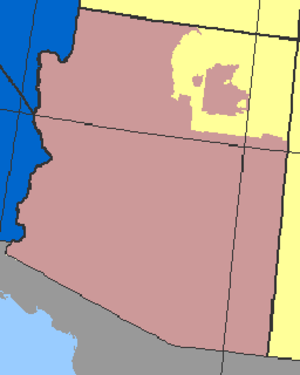
L’heure aux États-Unis est légalement divisée en neuf fuseaux horaires standards couvrant les États et les territoires. La majorité des États-Unis observent l'heure d'été pour les mois de printemps, d'été et d'automne. Les limites des fuseaux horaires et l'observation de l'heure d'été sont réglementés par le Département des Transports. Le temps officiel est fourni par deux agences fédérales : le National Institute of Standards and Technology, une agence du Département du Commerce, et son homologue militaire, l'observatoire naval des États-Unis. Les horloges de ces services restent synchronisées les unes avec les autres ainsi qu'avec celles d'autres organisations internationales.